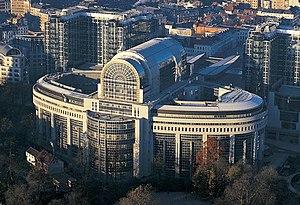
Vue Coté Parc Léopold
Le bâtiment Paul-Henri-Spaak – abrégé PHS – est un lieu de travail du Parlement de l'Union européenne à Bruxelles. Inauguré en 1993, il est, avec le bâtiment Louise-Weiss à Strasbourg, et les services administratifs localisés à Luxembourg, l'un des trois lieux de travail du Parlement européen. Il est relié par le pont Konstantinos Karamanlis au bâtiment Altiero Spinelli. Il est également parfois surnommé le « Caprice des Dieux » en raison de sa forme qui ressemble à la boite de fromage du même nom et des circonstances liées à sa construction.